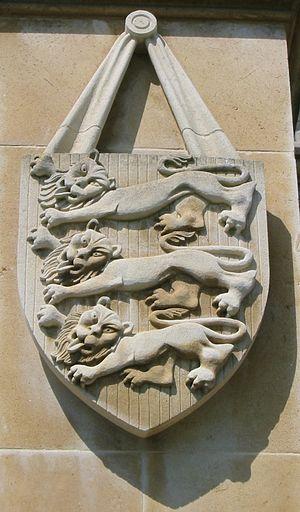
L’héraldique vient du nom masculin « héraut », c'est-à-dire celui qui annonçait et décrivait les chevaliers entrant en lice, celui qui annonçait les événements, qui portait les déclarations de guerre en tant qu'officier public au Moyen Âge. En plus d'être un adjectif, héraldique est un nom, un substantif féminin singulier désignant la science du blason. C'est donc l'étude des armoiries. C'est aussi un champ d'expression artistique, un élément du droit médiéval et du droit d’Ancien Régime.